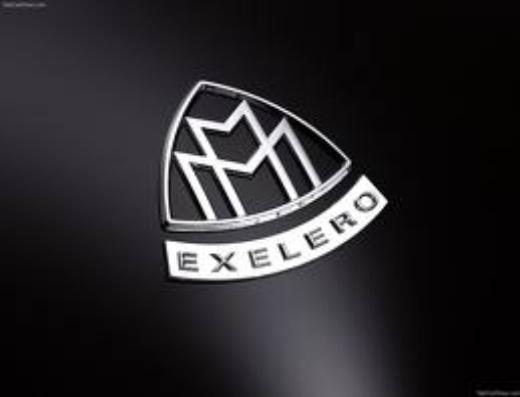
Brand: maybach-2
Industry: Transportation